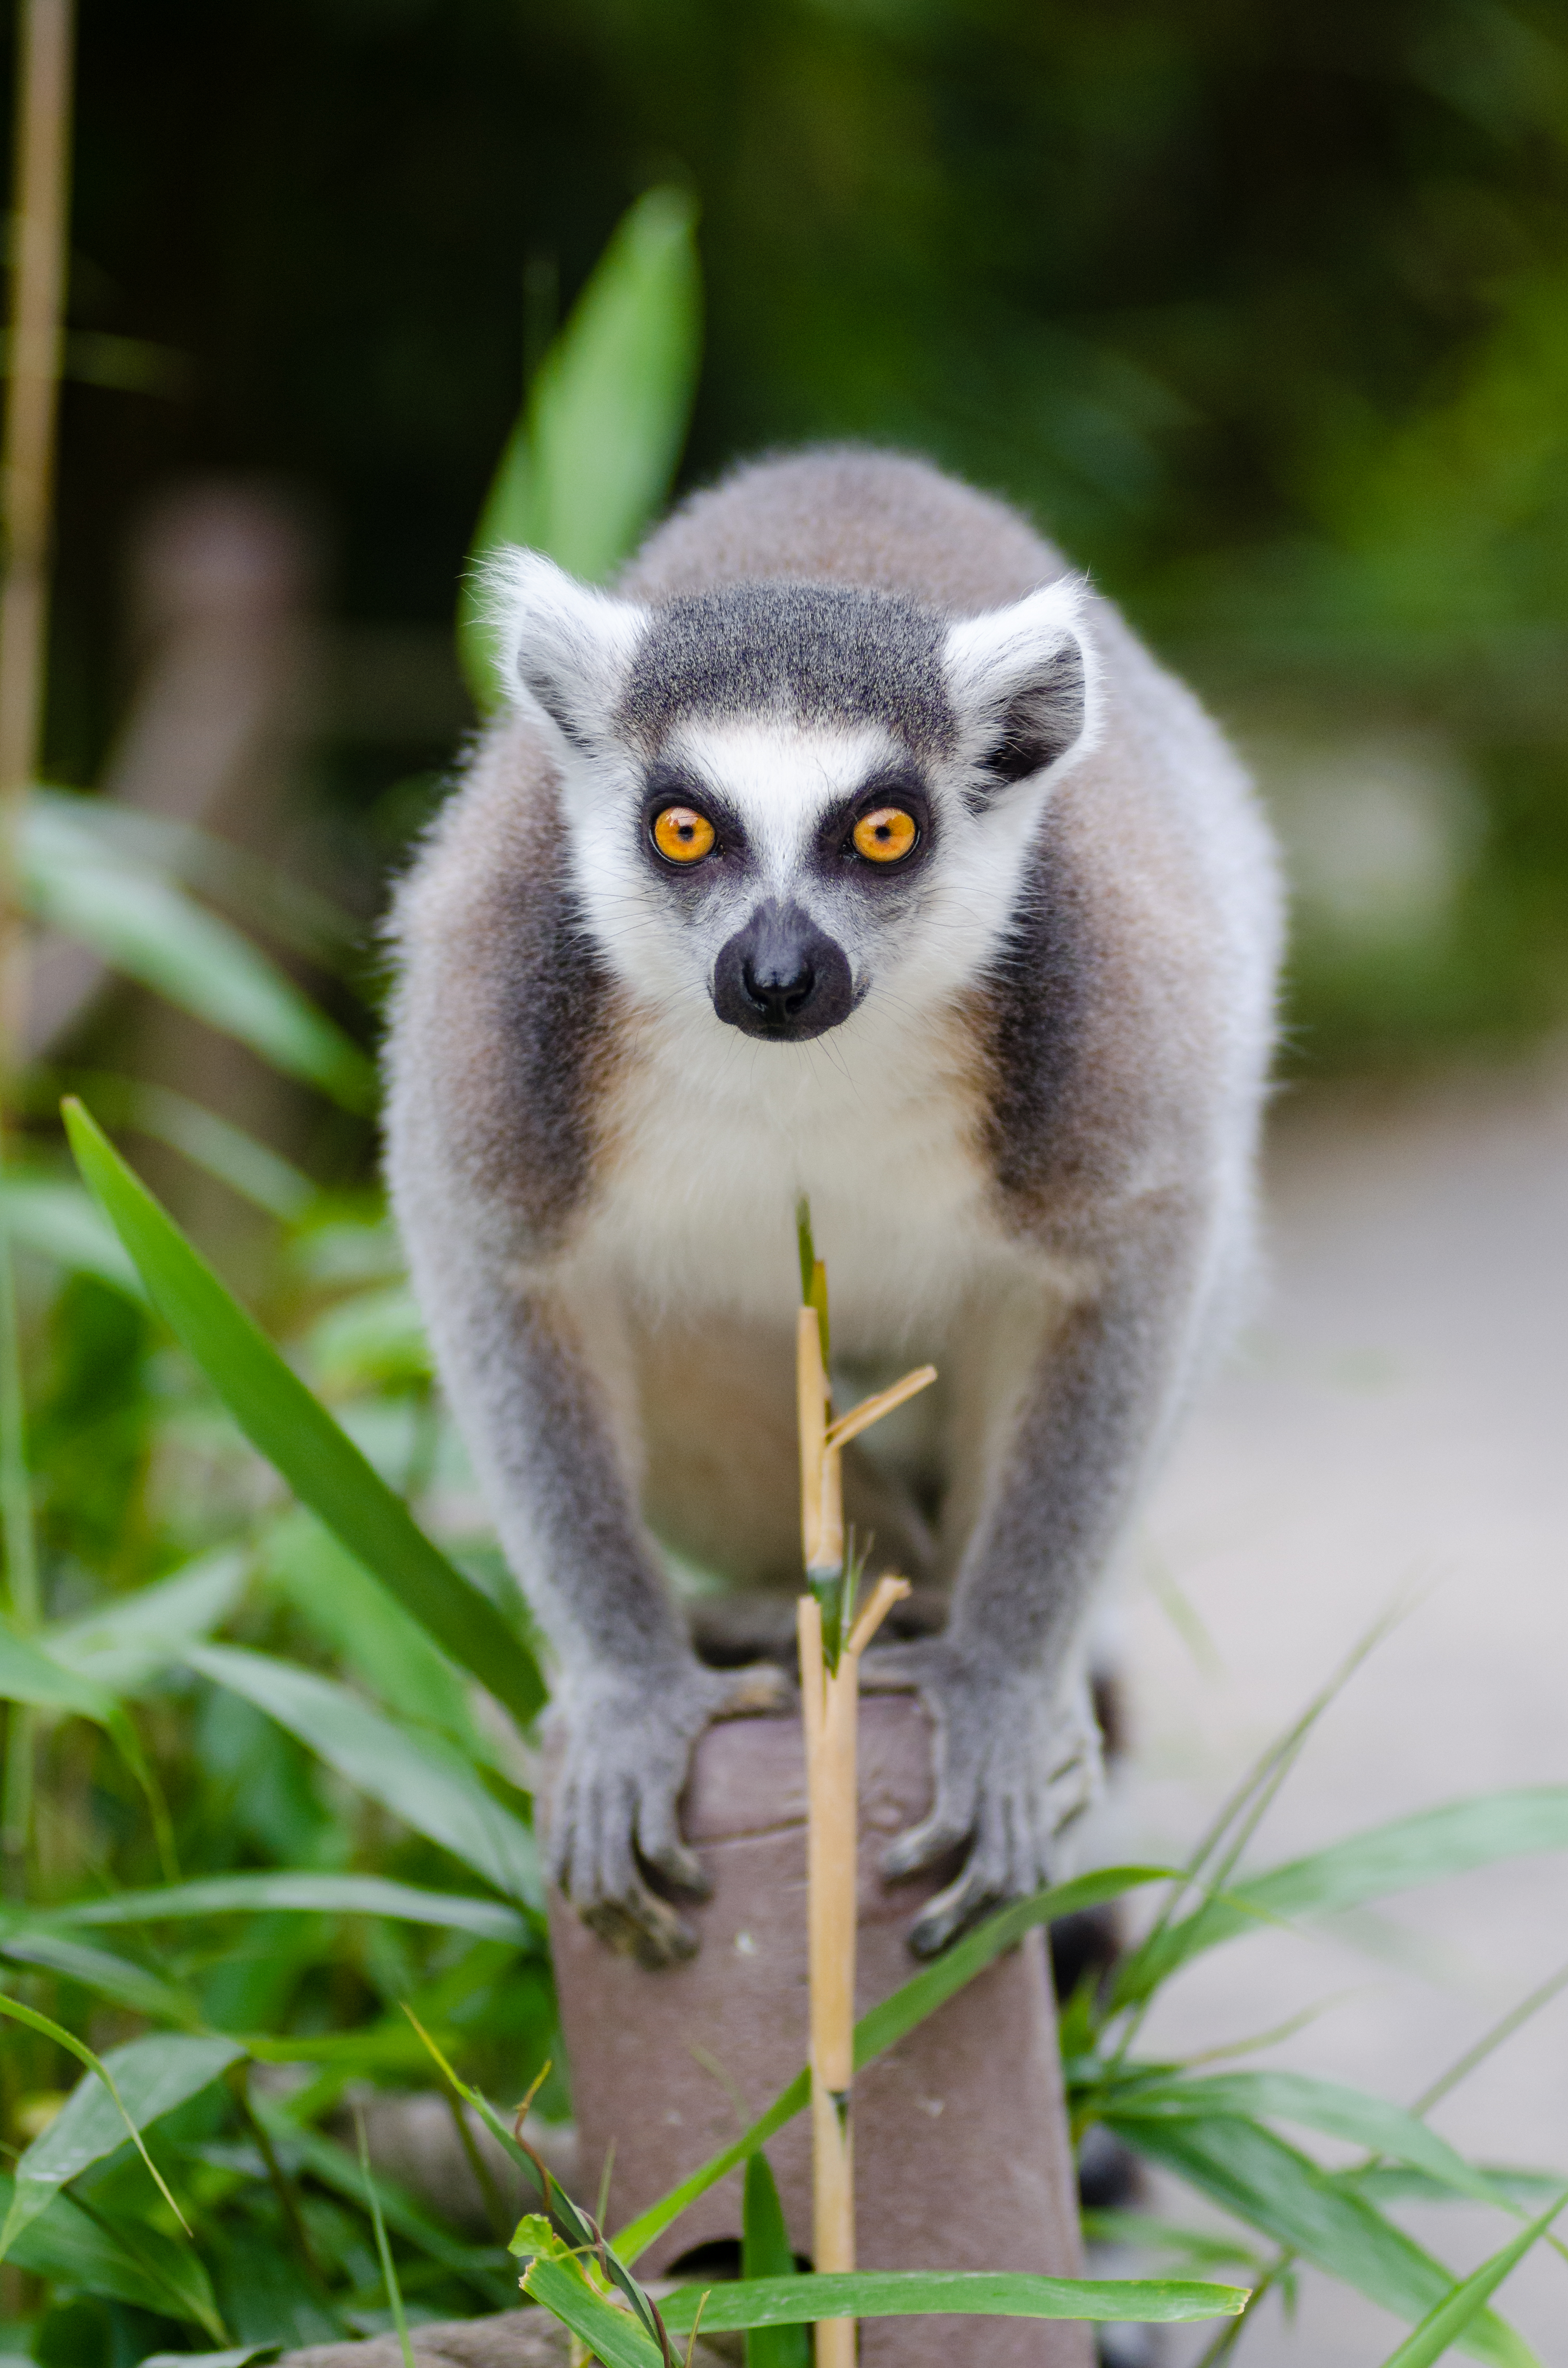
animal, wildlife, zoo, mammal, fauna, primate, squirrel monkey, madagascar, vertebrate, lemur, new world monkey